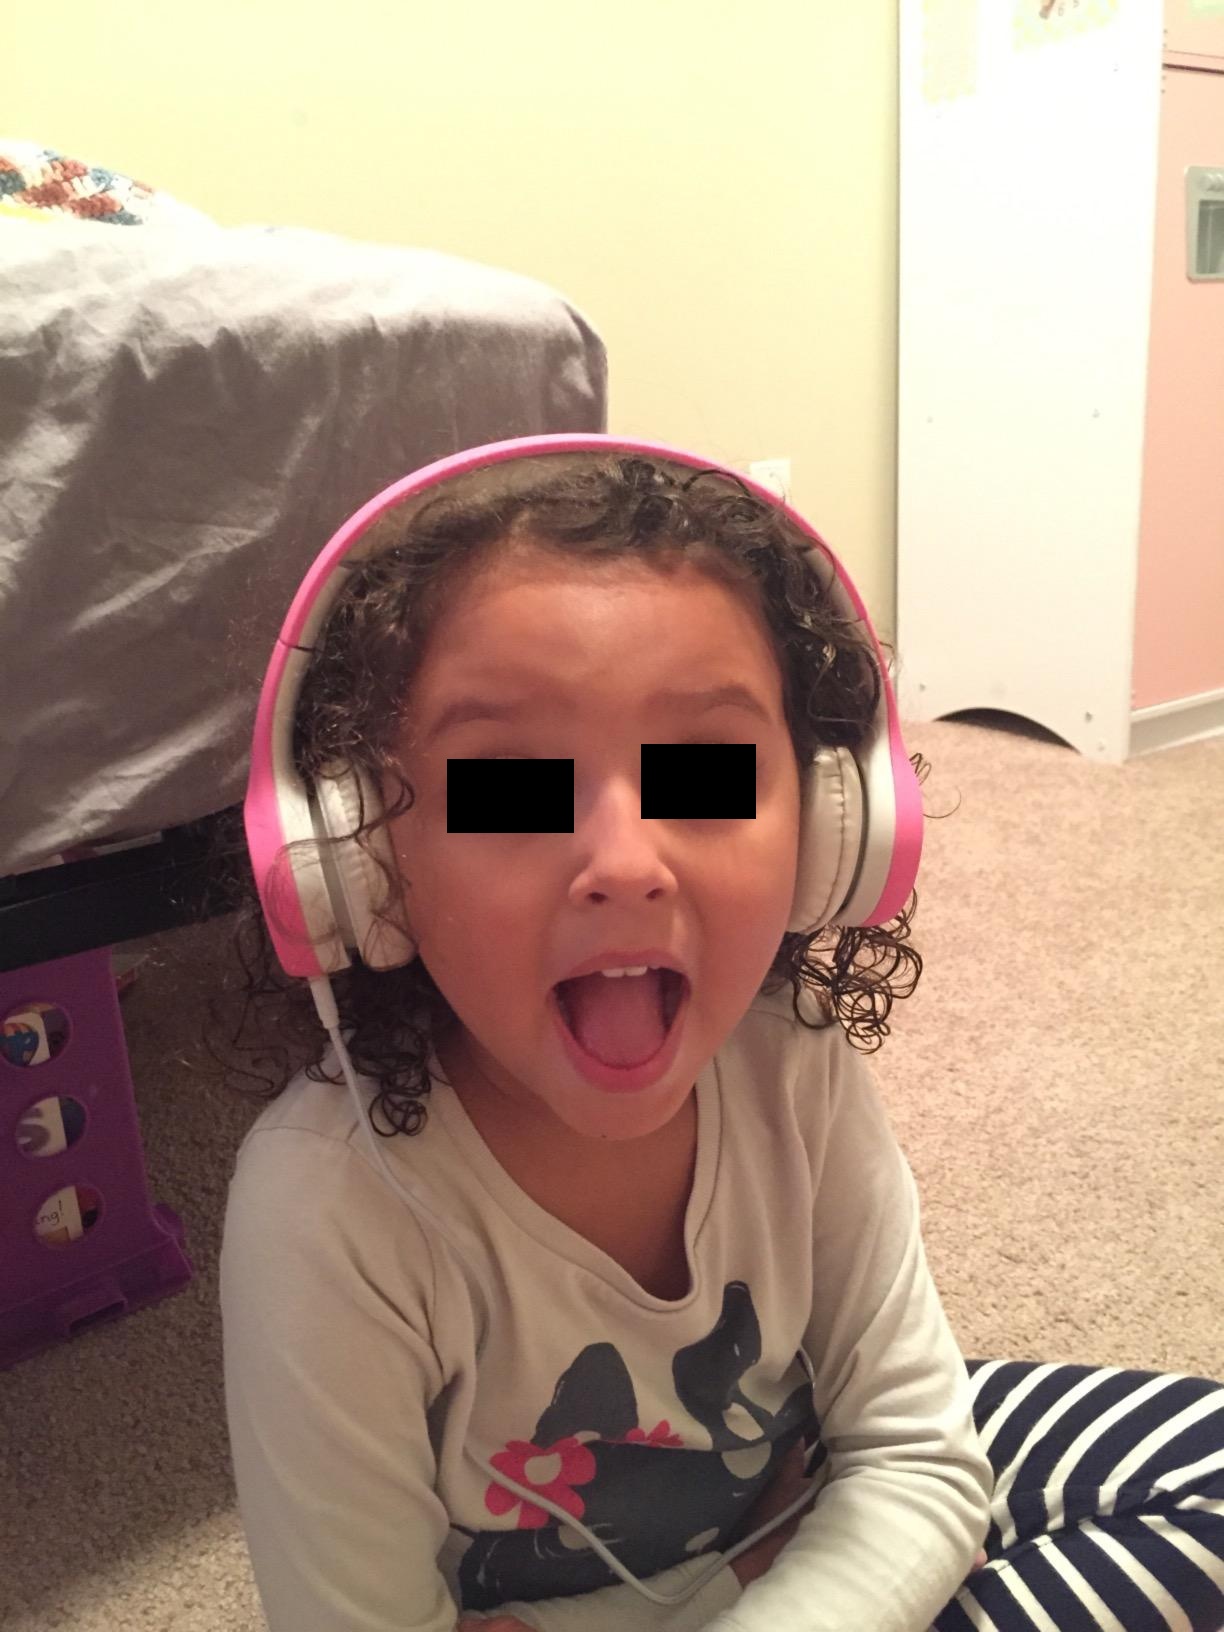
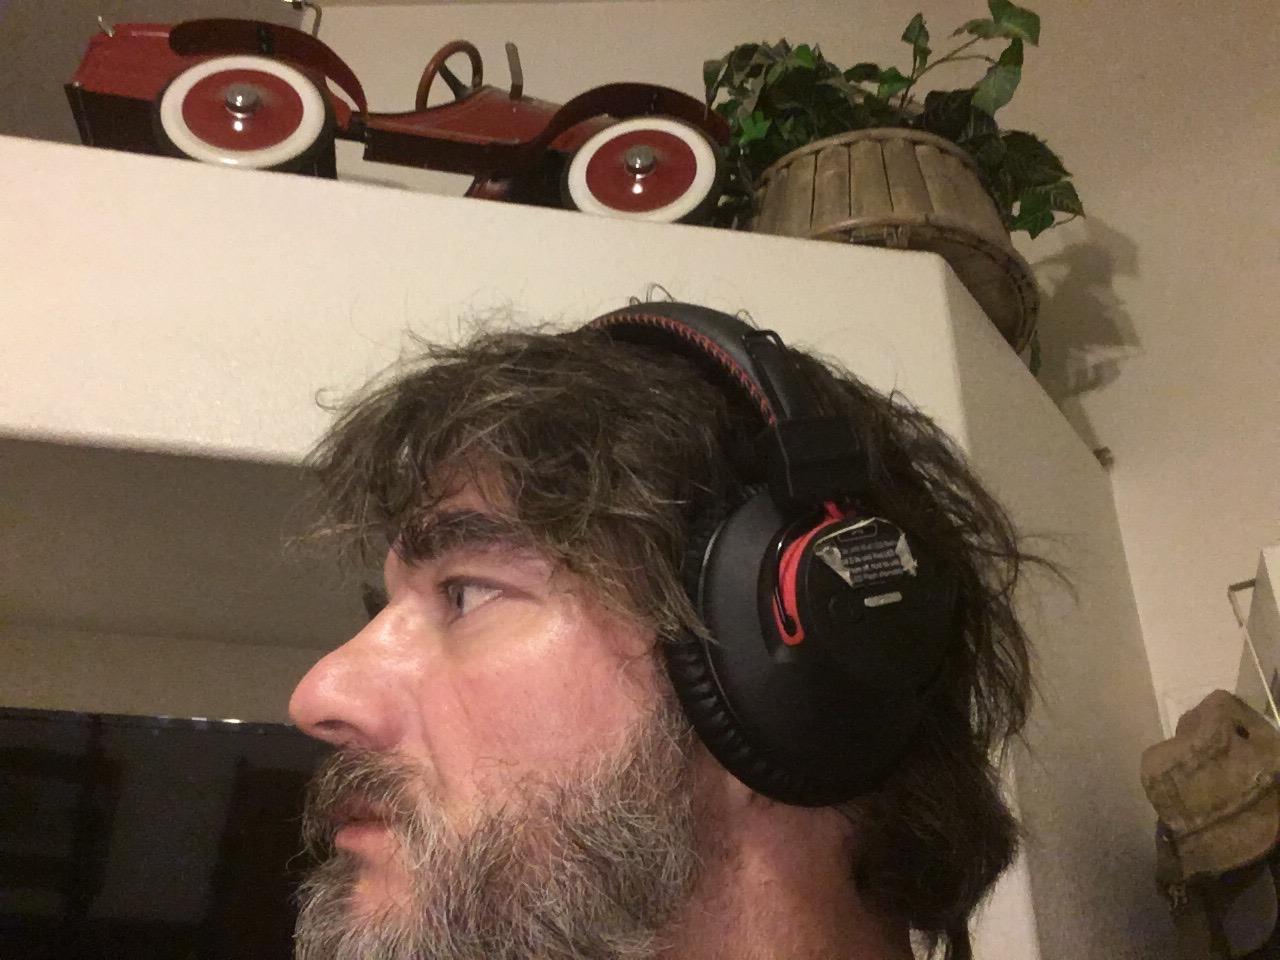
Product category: headphones
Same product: no